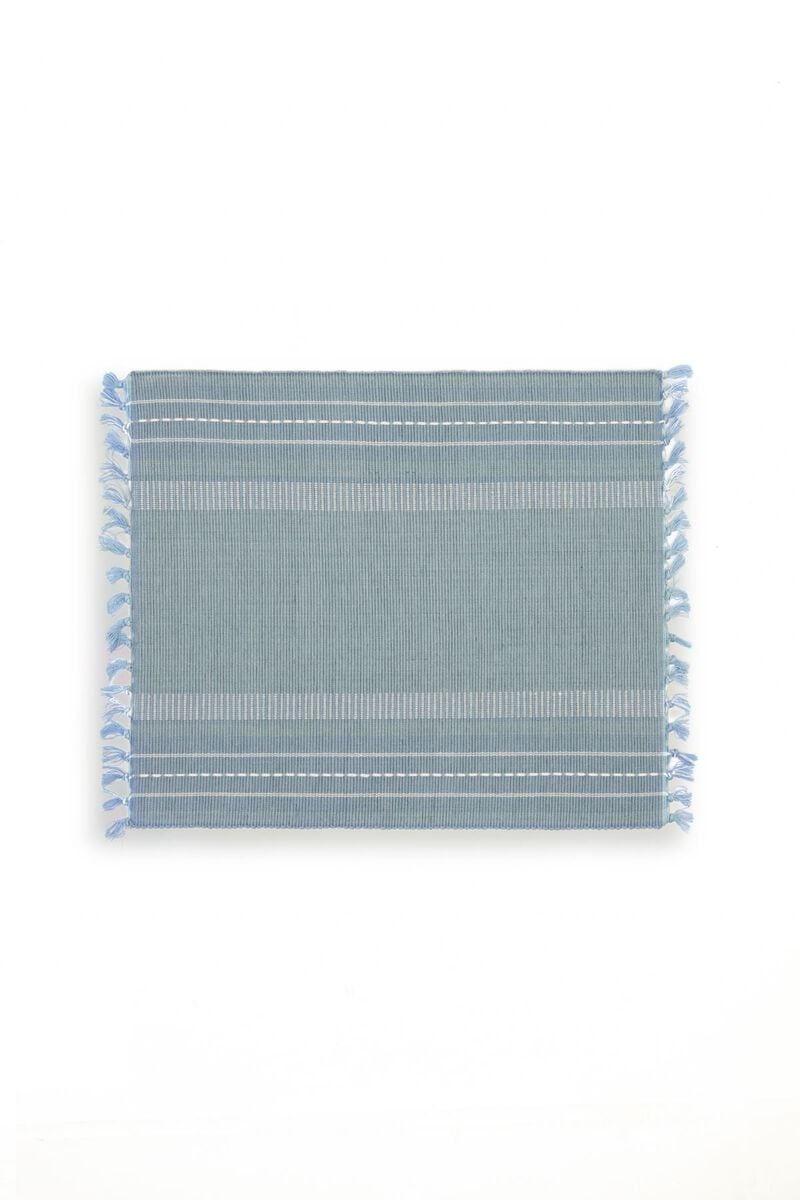
blue blue stripe stripe cotton placemat